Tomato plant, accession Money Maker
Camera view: tilt-top (135 deg); turntable rotation: 210 degrees
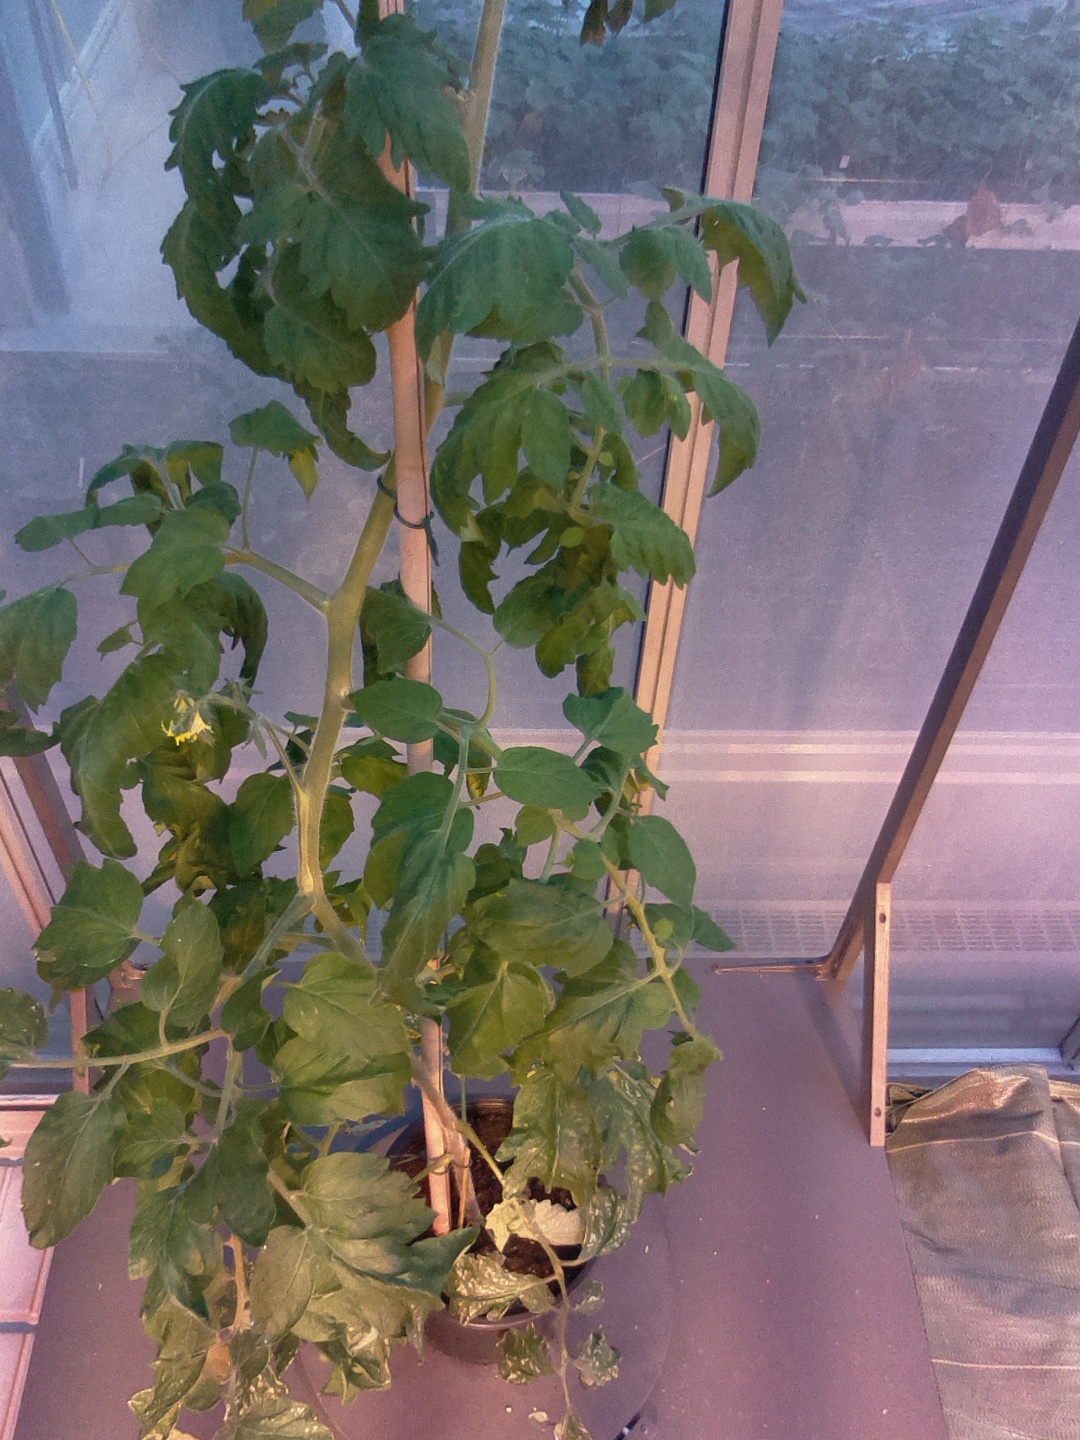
BBCH growth stage 63: 30%-40% of flowers open